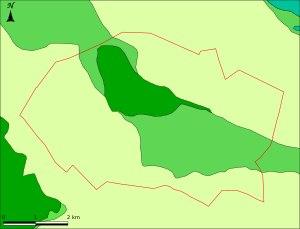
Saint-Priest est une commune française du sud-est de la France située dans la collectivité territoriale de la Métropole de Lyon en région Auvergne-Rhône-Alpes. Ses habitants sont appelés les San-Priods.